Hatchlands Park

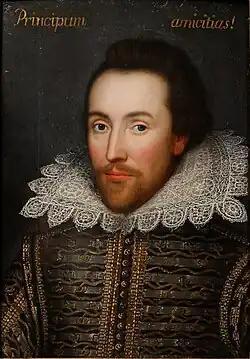
Cobbe portrait, possibly of William Shakespeare

The house is home to the Cobbe Collection; with forty two historic keyboard instruments it is the world's largest group of its kind. Many of the instruments are associated with famous composers. The instruments include harpsichords and fortepianos dating from 1750 to 1840 – including an Erard pianoforte reputedly made for Marie Antoinette. It is one of the few French instruments of the time to escape destruction for firewood following the 1789 French Revolution. The pieces were brought together to represent those instrument makers who were highly regarded or patronised by composers, rather than to illustrate a complete or technical history of keyboard manufacture. Twelve of the instruments were actually owned or played by great composers such as Purcell, J. C. Bach, Mozart, Beethoven, Chopin, Liszt, Mahler and Elgar.